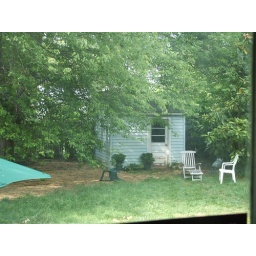
per mikey's requestThis is what our shed and backyard look like from the window above my desk in our office.